The Lucky Horseshoe

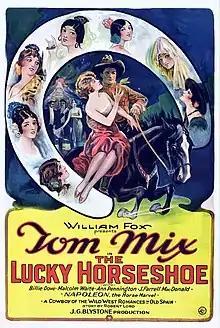
Theatrical release poster

The Lucky Horseshoe is a 1925 American silent Western film directed by John G. Blystone and starring Tom Mix, Billie Dove, and Malcolm Waite. Based on a story by Robert Lord, the film is about a ranch foreman who assumes responsibility for the ranch following the owner's death. He also cares for the owner's daughter who is taken to Europe by an aunt. Two year later the woman returns from Europe with her new wealthy fiancée and plans to hold their wedding at the ranch, which the foreman has turned into a successful tourist destination. The foreman's feelings for the woman have not been diminished by the years, and after learning some damaging information about the fiancée, the foreman must find a way to stop the wedding.